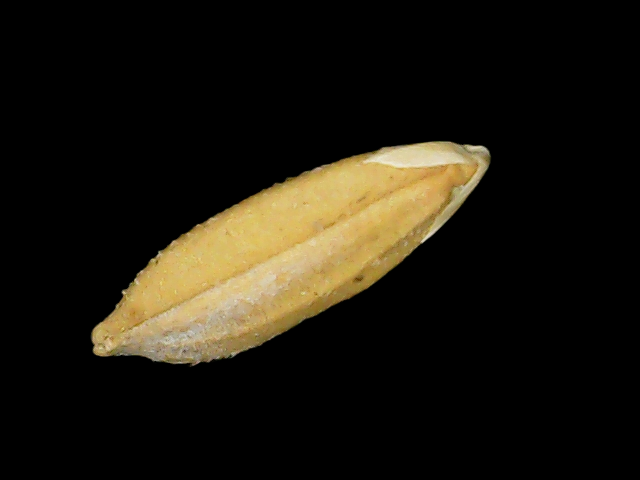
Rice variety: Binadhan10